Akanthou

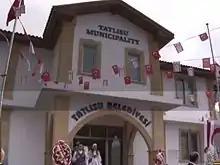
Tatlısu municipality building

Historically, the village was predominantly populated by Greek Cypriots according to census data. The 1831 census, recorded the adult male population as 10 Turkish Cypriots and 163 Greek Cypriots. Around 1300 Greek Cypriots were displaced from the village following the Turkish invasion of Cyprus in 1974. The village was then chosen as the place of resettlement for the displaced Turkish Cypriots of Mari, but only 100 were resettled in the village as they mostly insisted on being closer to the cities. The village was nevertheless renamed Tatlısu in 1975 after the Turkish name of Mari. The rest of the village was repopulated by Turkish farmers who were settled from areas such as Konya, Adana, Araklı, Osmaniye, Çaykara, Kahramanmaraş and Gaziantep. In the 21st century, following the construction boom in Northern Cyprus, a number of Turkish Cypriots and Europeans bought real estate in the village.